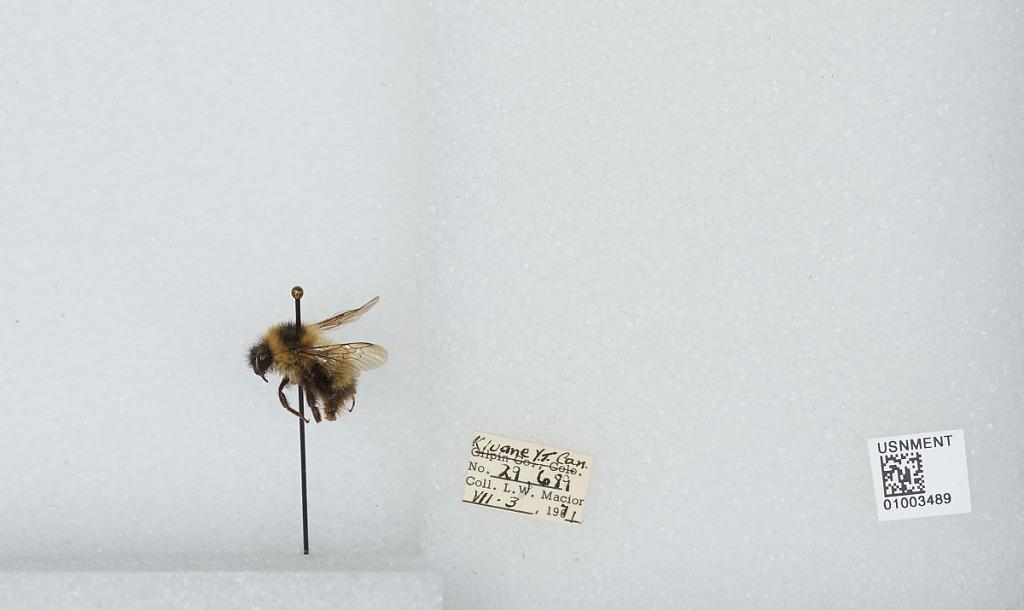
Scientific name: Bombus (Pyrobombus) frigidus Smith
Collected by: L. Macior
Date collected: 1971-7-3
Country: Canada
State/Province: Yukon Territory
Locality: Kluane
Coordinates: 60.75, -139.5